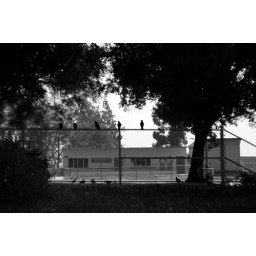
The birds across the street from our house in the morning.